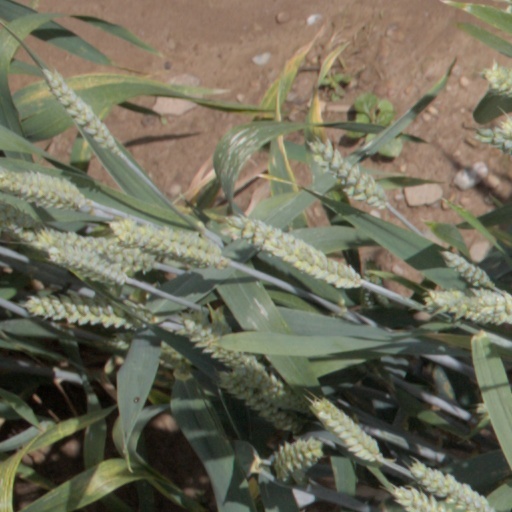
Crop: wheat